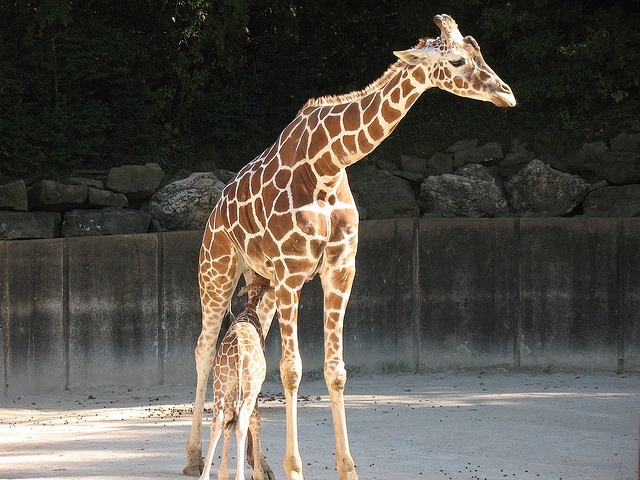
a baby giraffe nursing off of its mother
A baby giraffe suckling at it's mother's teat.
A baby giraffe is nursing on its mother.
A baby giraffe getting milk from an adult giraffe.
The baby giraffe is standing next to the bigger giraffe.